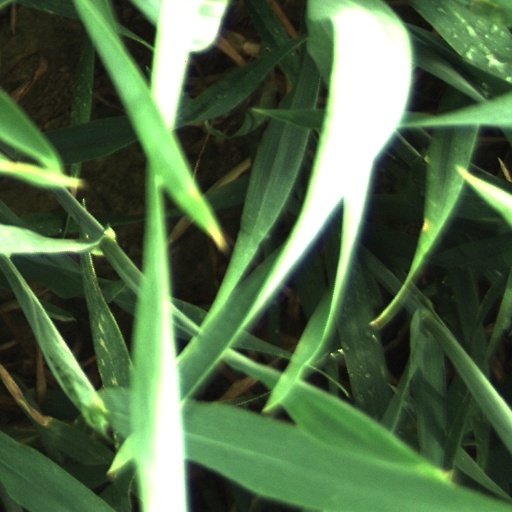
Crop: wheat